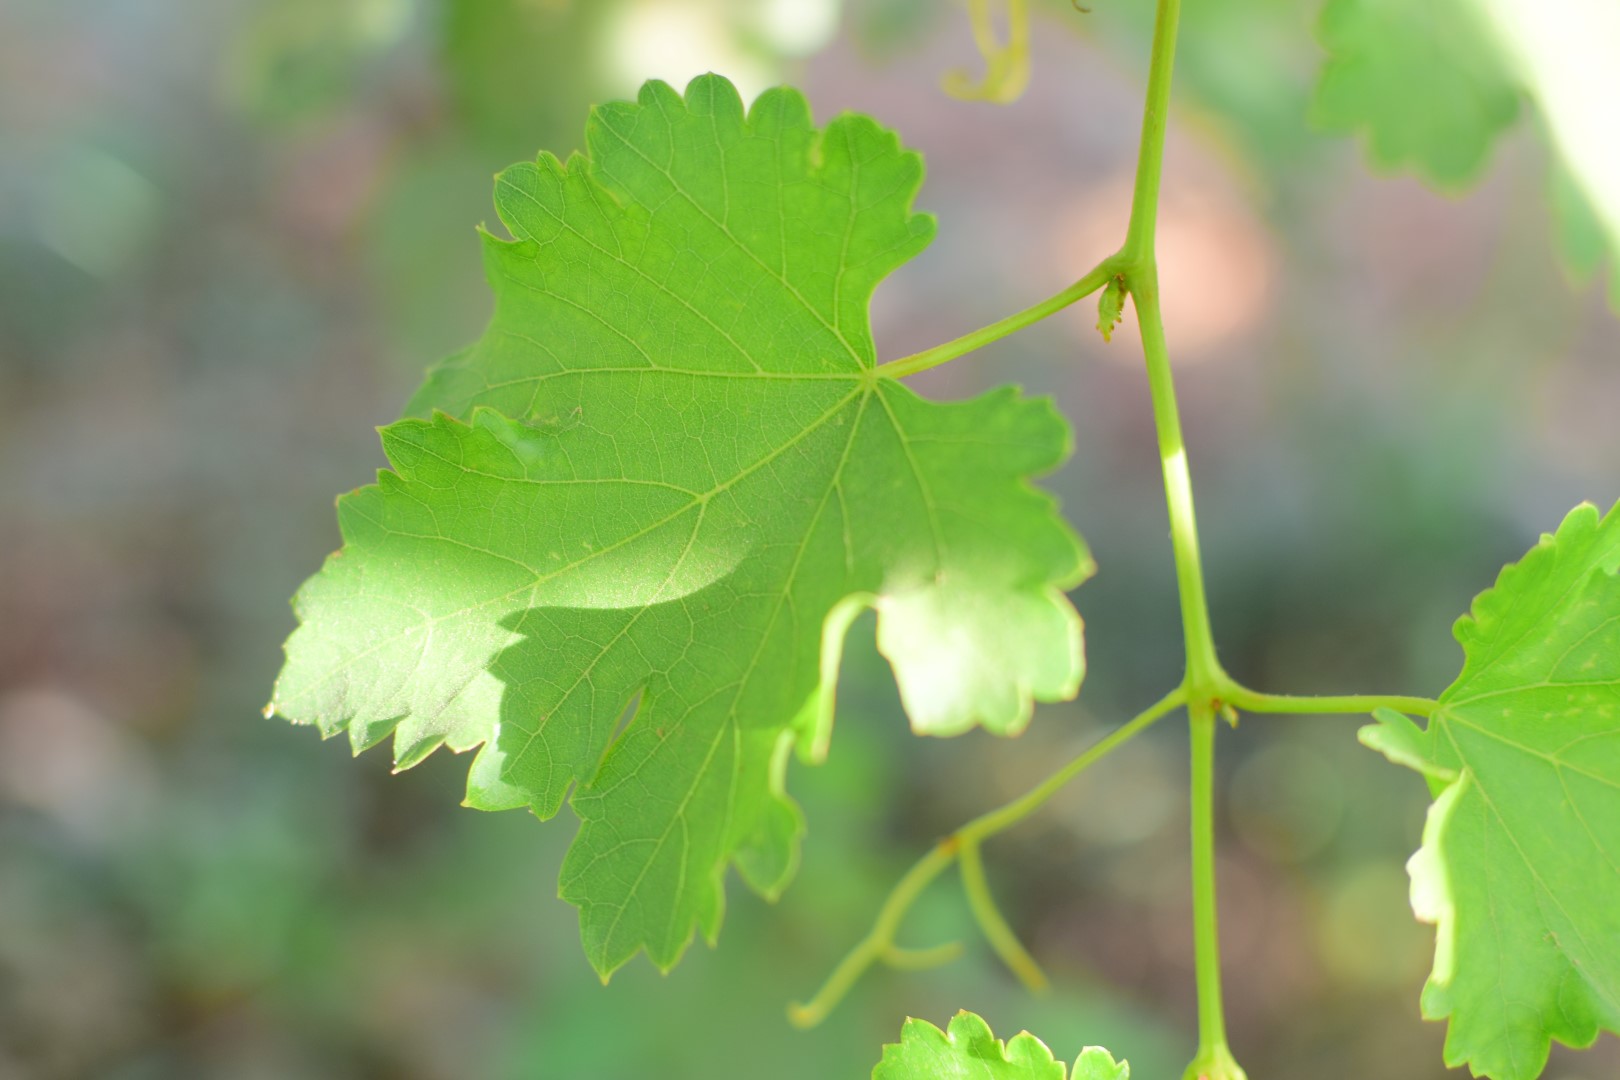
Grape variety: Deas Al-Annz